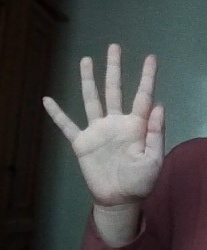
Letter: sheen